National Philatelic Society

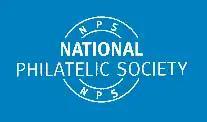
The society logo

The National Philatelic Society is one of two national philatelic societies in Great Britain. The other is the Royal Philatelic Society London.